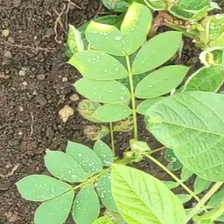
Weed species: Sicklepod_(Senna obtusifolia)